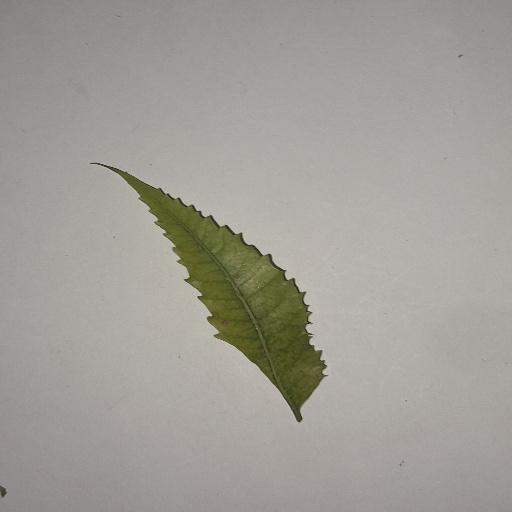
Species: Neem
Leaf condition: Yellow Leaf